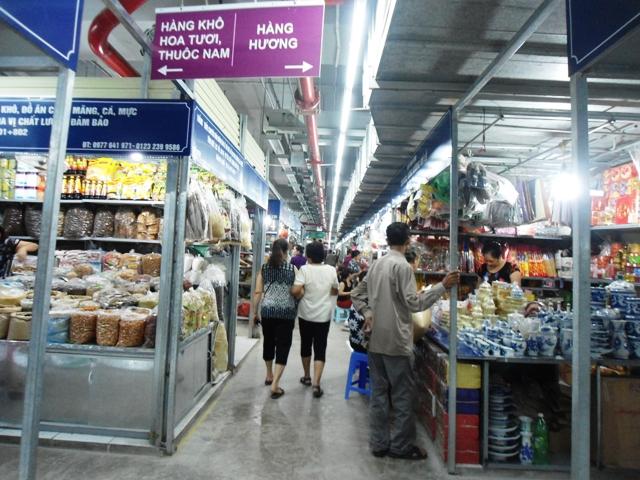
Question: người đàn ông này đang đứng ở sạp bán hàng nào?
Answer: đang đứng ở sạp bán đồ gốm sứ